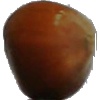
Label: Nut Forest 1